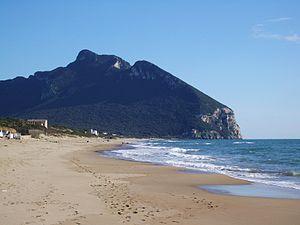
Le mont Circé, appelé Monte Circeo en italien, est un petit massif calcaire isolé, haut de 541 mètres et situé au bord de la mer Tyrrhénienne au sud du Latium, en Italie. Sur son faîte se dresse le phare du Mont Circé. Il fait partie du parc national du Circé.
Le Latium adiectum ou Latium novum est une région de l'Italie antique, correspondant aux territoires latins, volsques et herniques colonisés par les Romains durant l'époque républicaine. Celui-ci est compris entre le cours de la Liris à l'est, le mont Circé au sud et le lac Fucin au nord. Pline l'Ancien étend la limite méridionale à la ville de Sinuessa, entre la Liris et le Volturne. Cette région ne correspond pas une division administrative concrète et fait partie de la Regio I baptisée Latium et Campania. Elle est mentionnée par les auteurs antiques afin de la distinguer du Latium vetus, qui s'étend autour du mont Albain.
Cet article recense les parcs nationaux d'Italie.